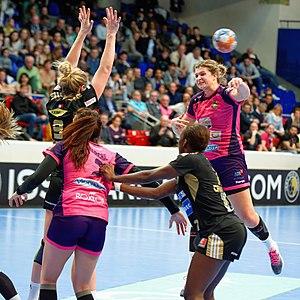
Marie Prudhomme Lors du match retour des playoffs Issy Paris Hand / Nantes LAHB, le 17 avril 2016 à Coubertin (Paris).
Marie Prudhomme est une joueuse internationale française de handball, évoluant au poste d'arrière droite.